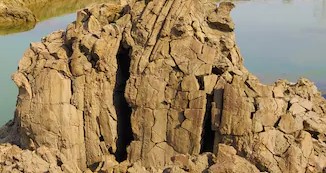
Soil type: Alluvial soil